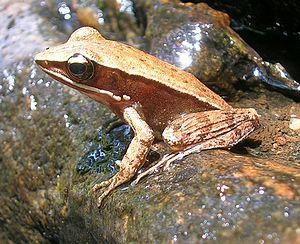
Indosylvirana est un genre d'amphibiens de la famille des Ranidaecomme sa cousine la grenouille